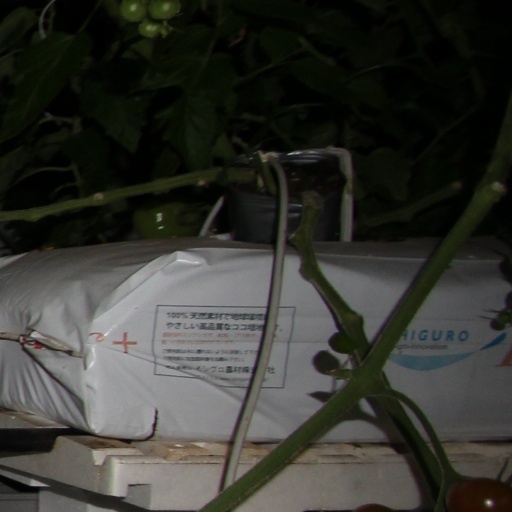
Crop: tomato